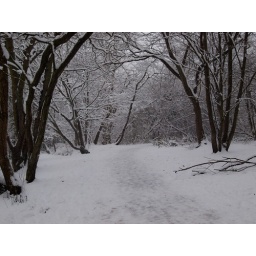
walking though the forest in a snow storm